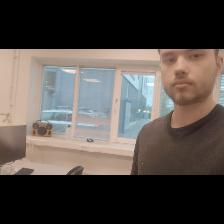
Label: Human